Newmilns

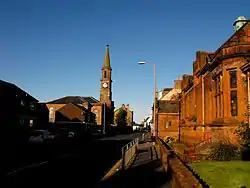
Loudoun Church, as viewed from the Morton Hall.

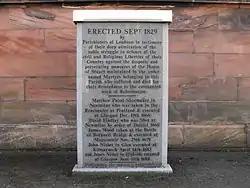
Covenanters memorial in the grounds of Loudoun Church.

The establishment of Loudoun Kirk about two miles east of Newmilns marks the earliest known Christian worship in the area. The building is generally accepted as having been erected in 1451, although this has been disputed. To accommodate Newmilns' growing population, a chapel was erected in 1530 and became the main parish church at some point after 1600. (It is speculated that this happened in 1738, with the erection of a church on the present day Main Street site of Loudoun Church, but no evidence exists to confirm this). Latterly, Newmilns had three distinct congregations and church buildings: Loudoun Old (Church of Scotland), Loudoun East (Free Kirk) and Newmilns West (United Presbyterian). The West Church congregation was dissolved in 1961. The East Church and Loudoun Church congregations amalgamated in 1980, and Loudoun Church is now the main place of worship in Newmilns. The disused church buildings were demolished in 1961 and 1986 respectively, with "West Church Street" and "East Church Court" marking the former whereabouts of these buildings.